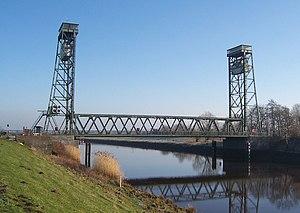
La Hunte est une rivière d'Allemagne qui coule en Basse-Saxe, affluent de rive gauche de la Weser.